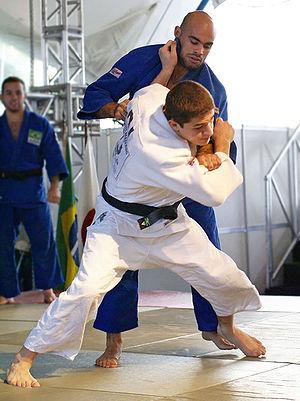
Tai-Otoshi est une technique de projection du judo. Tai-Otoshi est le 6ᵉ mouvement du 2ᵉ groupe du gokyo. C'est une technique de bras.